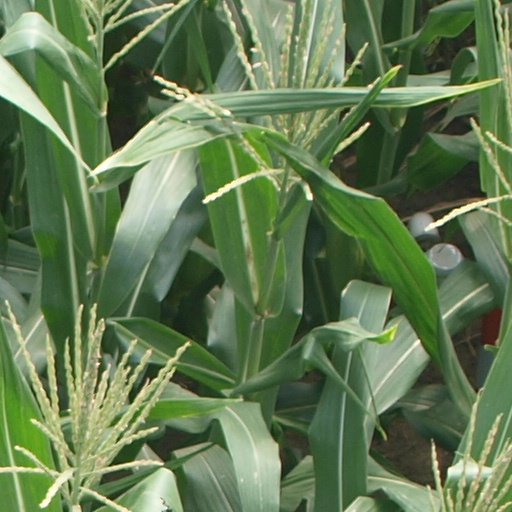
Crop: maize; corn